Shooting at the 1900 Summer Olympics – Men's 300 metre free rifle, kneeling

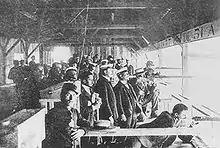
Shooting at the 1900 Summer Olympics

The men's 300 metre free rifle kneeling event was one of five free rifle events in shooting at the 1900 Summer Olympics in Paris. It was an individual kneeling position event, and competitors' scores also counted towards the individual and team three-position events. It was held from 3 to 5 August. There were 30 competitors from 6 nations, with each nation having a team of 5 shooters. Medals were given for individual high scores in each of the three positions, overall individual high scores, and the scores of the five shooters were summed to give a team score. The kneeling position was won by Konrad Stäheli of Switzerland, with Emil Kellenberger of Switzerland and Anders Peter Nielsen of Denmark tying for silver.